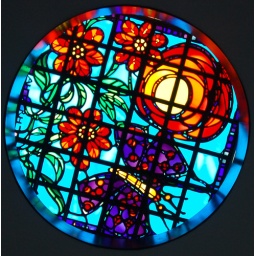
Stained glass window in &amp;quot;Yad LeYeled&amp;quot;